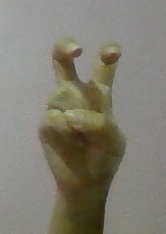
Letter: toot